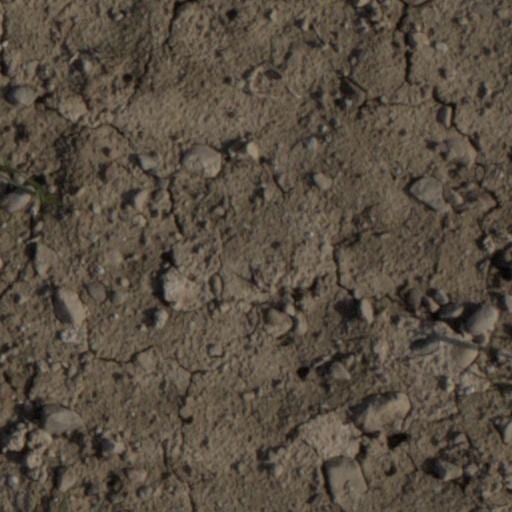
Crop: wheat